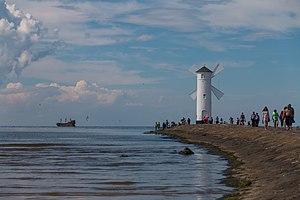
Le phare de Stawa Młyny est une balise en forme de moulin à vent servant de phare situé sur le bras de mer Świna à Świnoujście.